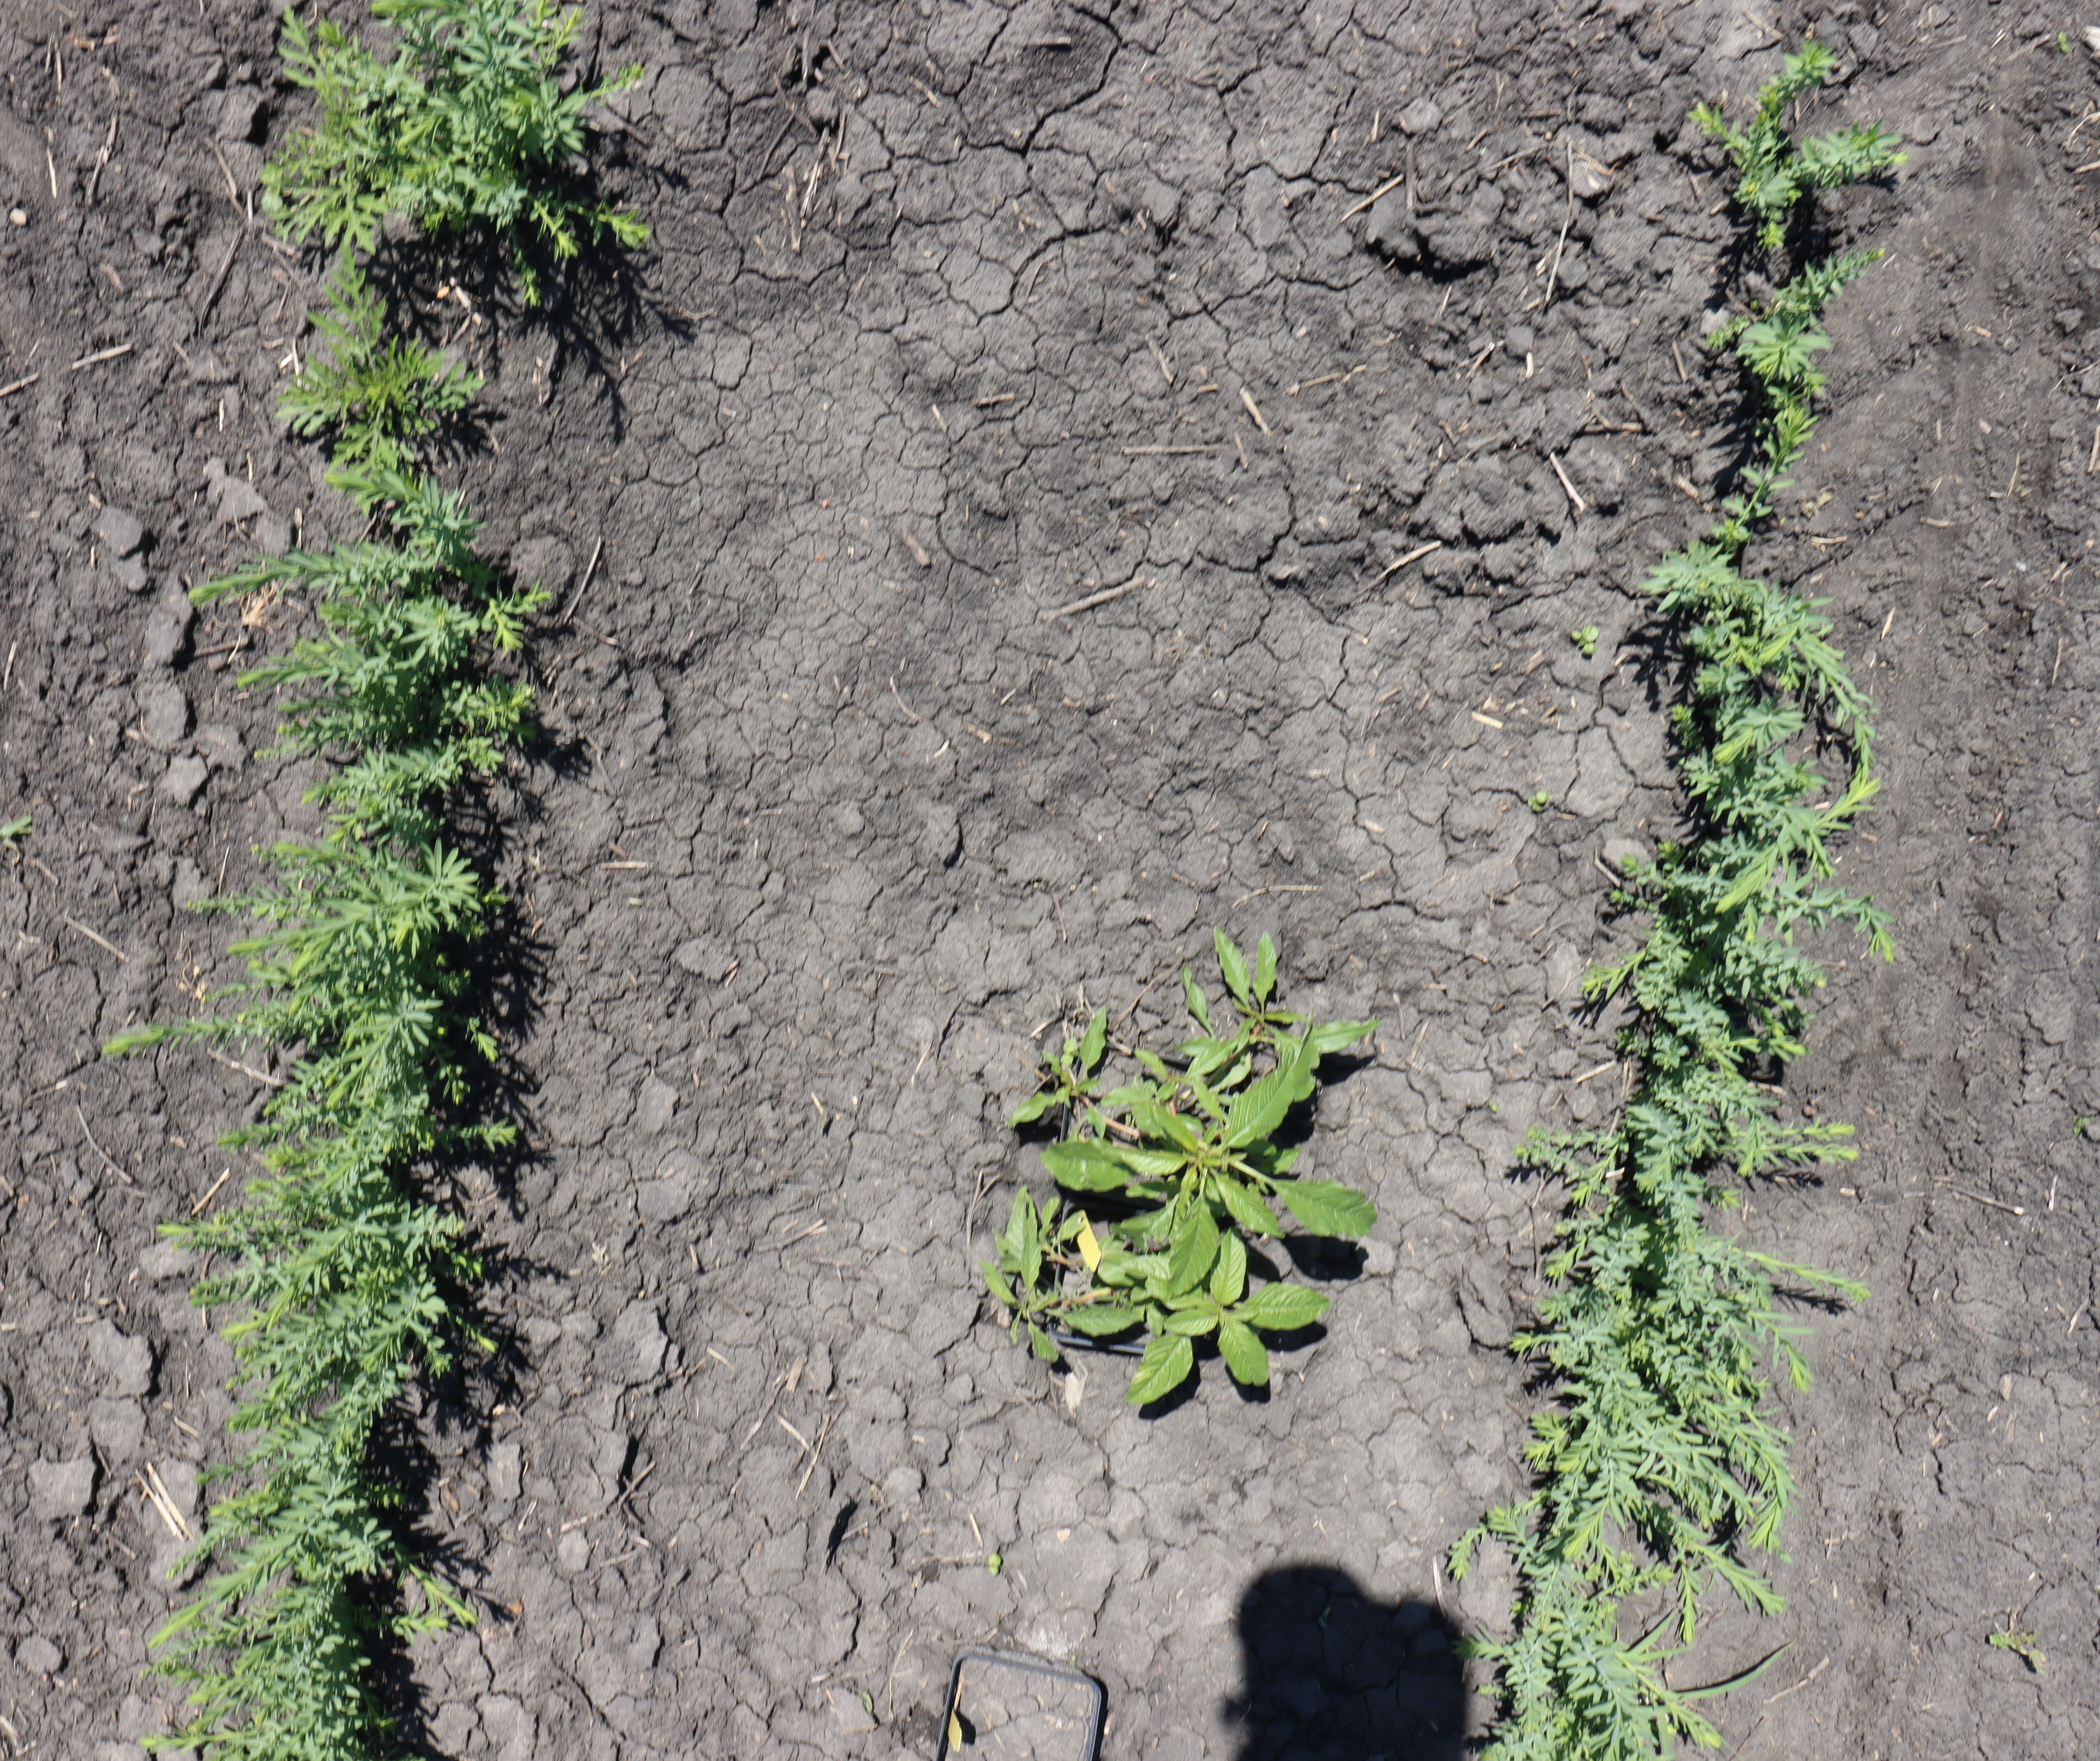
Crop: Flax
Objects: Flax, Ragweed, Flax, Flax, Flax, Flax, Flax, Flax, Flax, Waterhemp